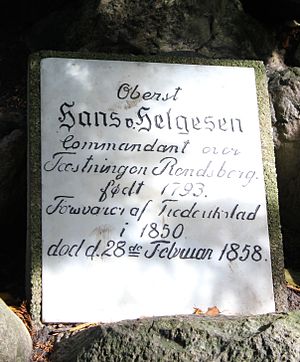
Hans Helgesen
Gravsten
Hans Helgesen var en norskfødt dansk officer kendt fra Treårskrigen.